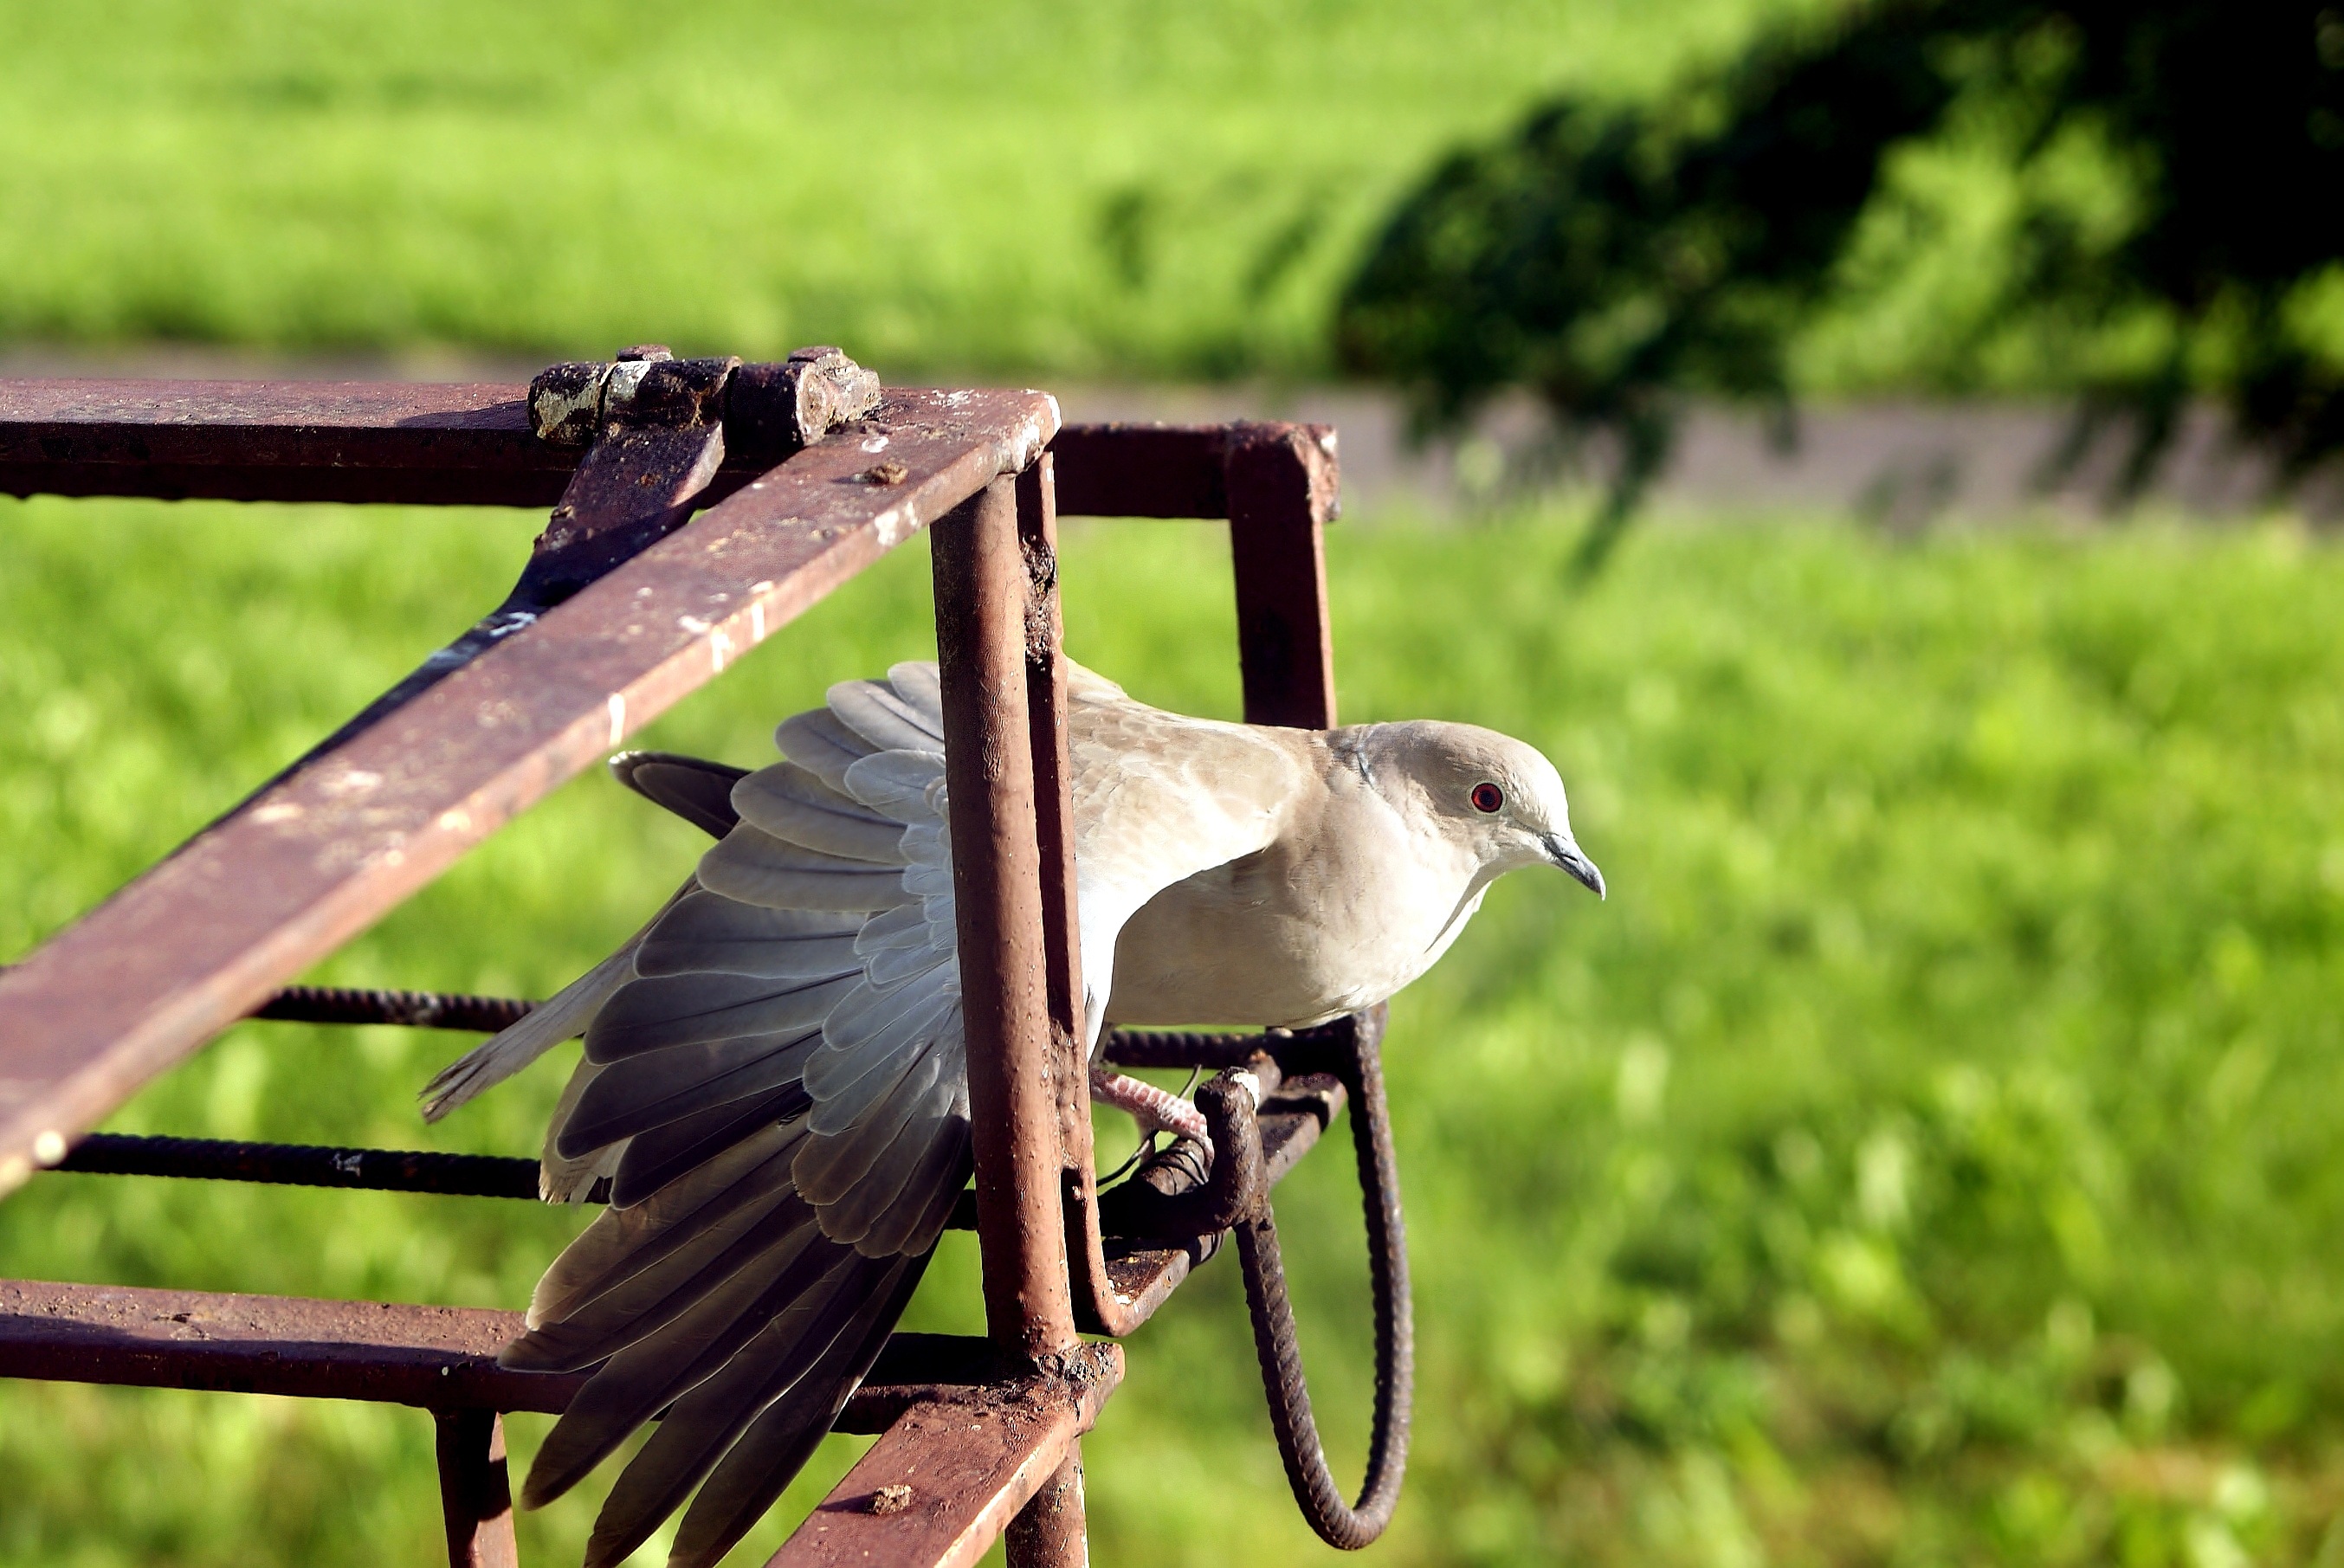
nature, grass, bird, wing, pen, balcony, wildlife, green, beak, fauna, messenger, wings, dove, vertebrate, angle, side, poses, perching bird